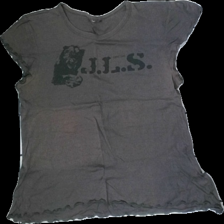
View: front
Type: Top
Category: Ladies
Brand: Not in the list
Brand text on label: Not applicable
Colors: Grey
Material: 100% Cott
Cut: Regular
Season: All
Damage: Washed out
Price range: <50
Recommended usage: Recycle